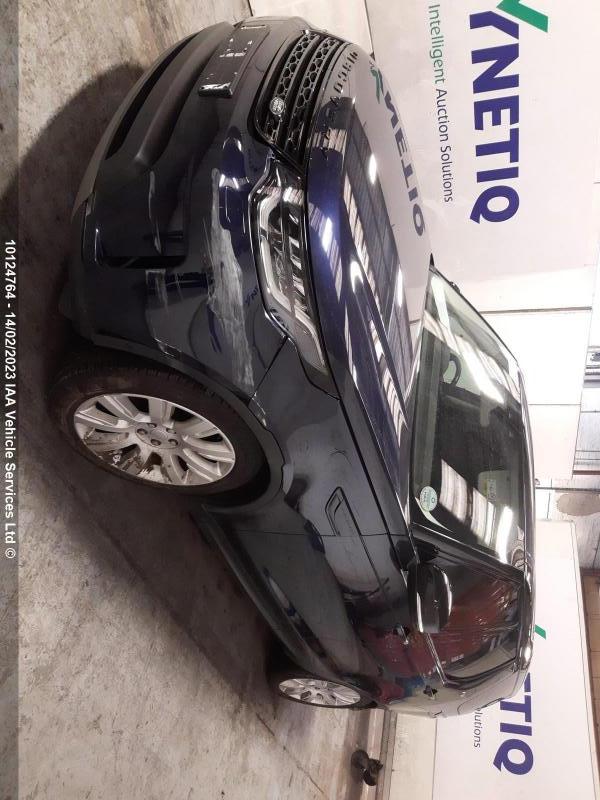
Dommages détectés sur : pare-choc avant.
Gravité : mineur